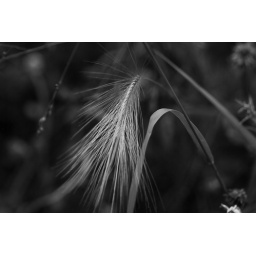
Seen on my walk down the bike path. I was trying to focus on the water droplets in the middle of the brush.